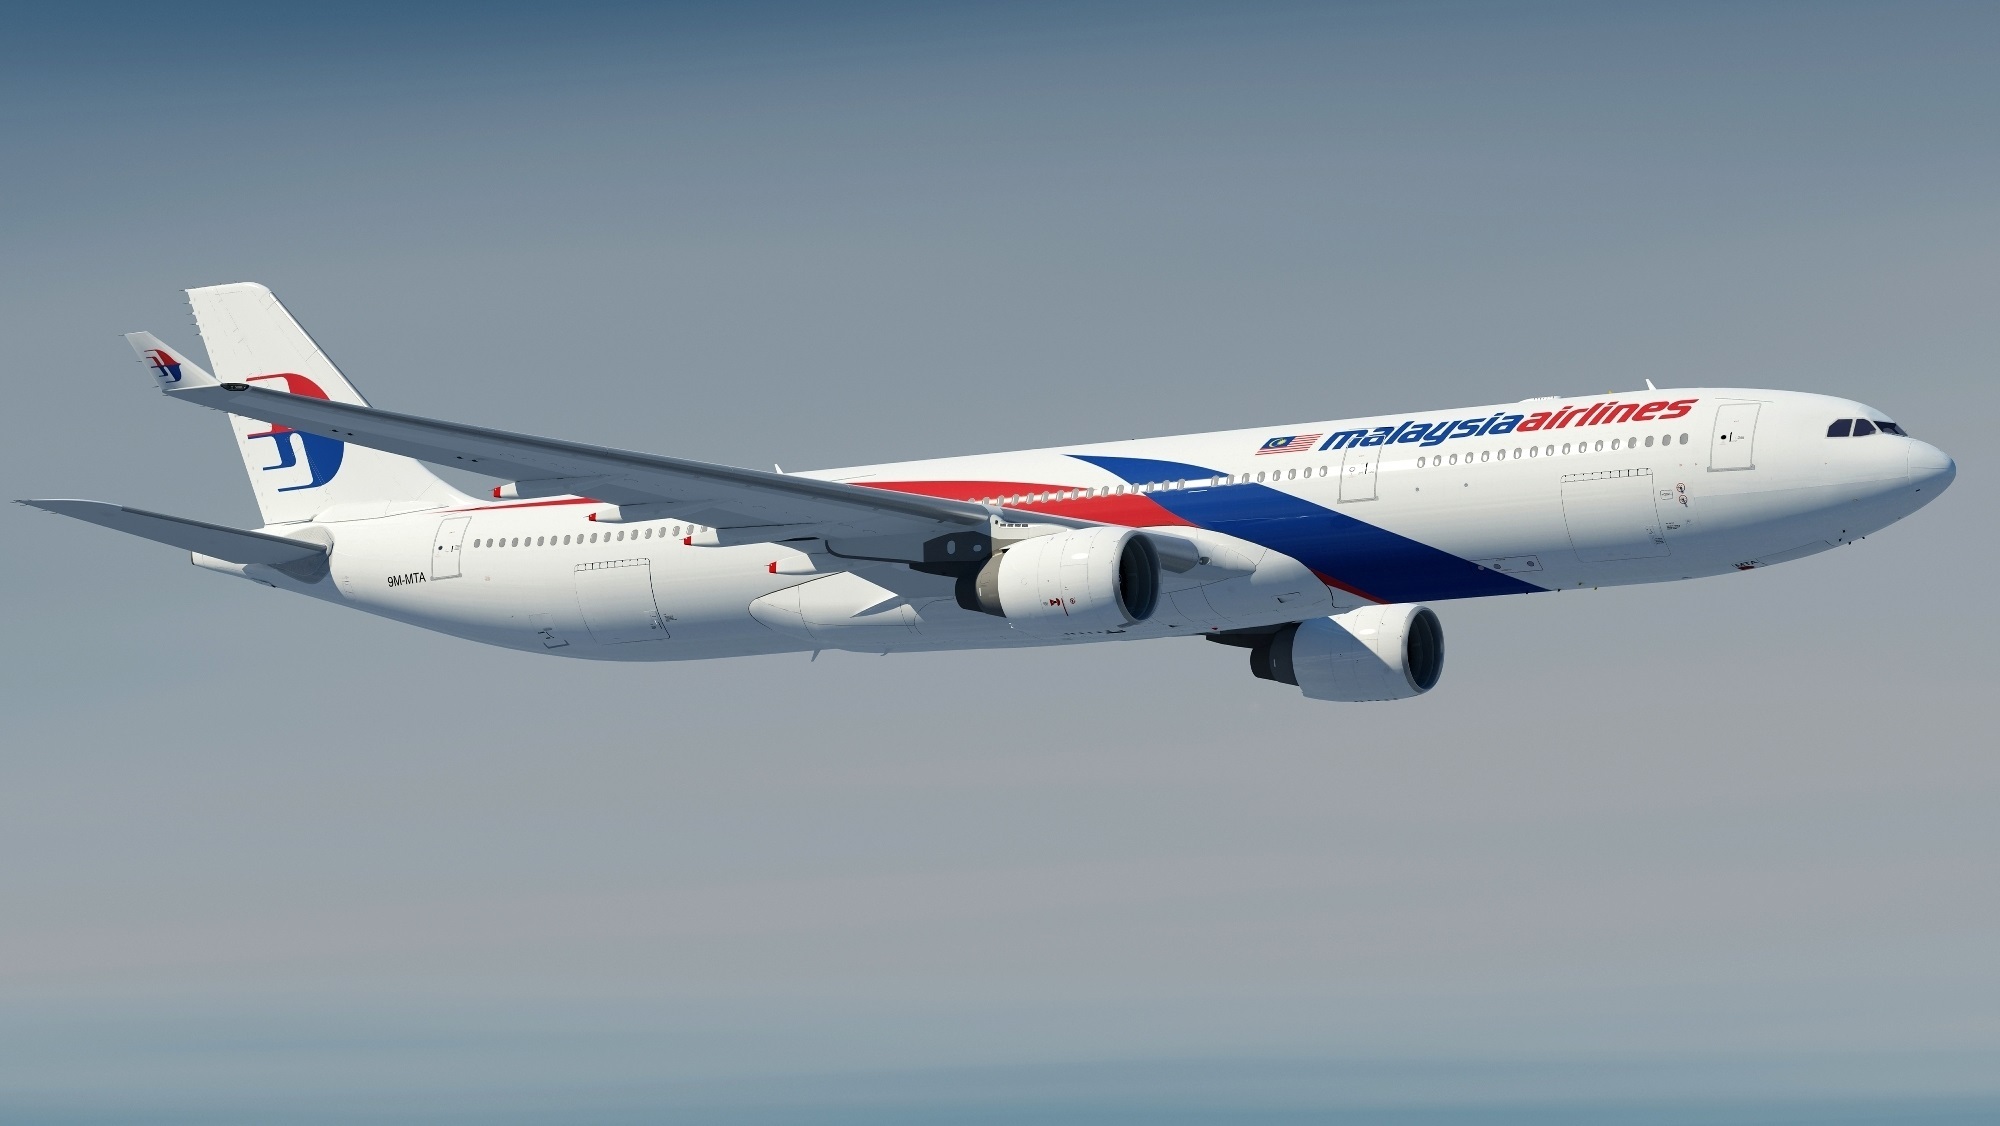
air, flying, airport, vacation, travel, airplane, plane, aircraft, jet, transportation, vehicle, airline, journey, aviation, flight, business, trip, airliner, airbus, boeing, jet aircraft, airbus a330, boeing 787 dreamliner, boeing 777, boeing 767, airbus a380, air travel, atmosphere of earth, wide body aircraft